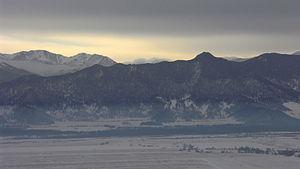
Les monts Katoun forment un massif montagneux du centre de l'Altaï en république de l'Altaï qui s'étend sur une longueur de 150 kilomètres. Son sommet le plus élevé est le mont Béloukha qui culmine à 4 506 mètres d'altitude.